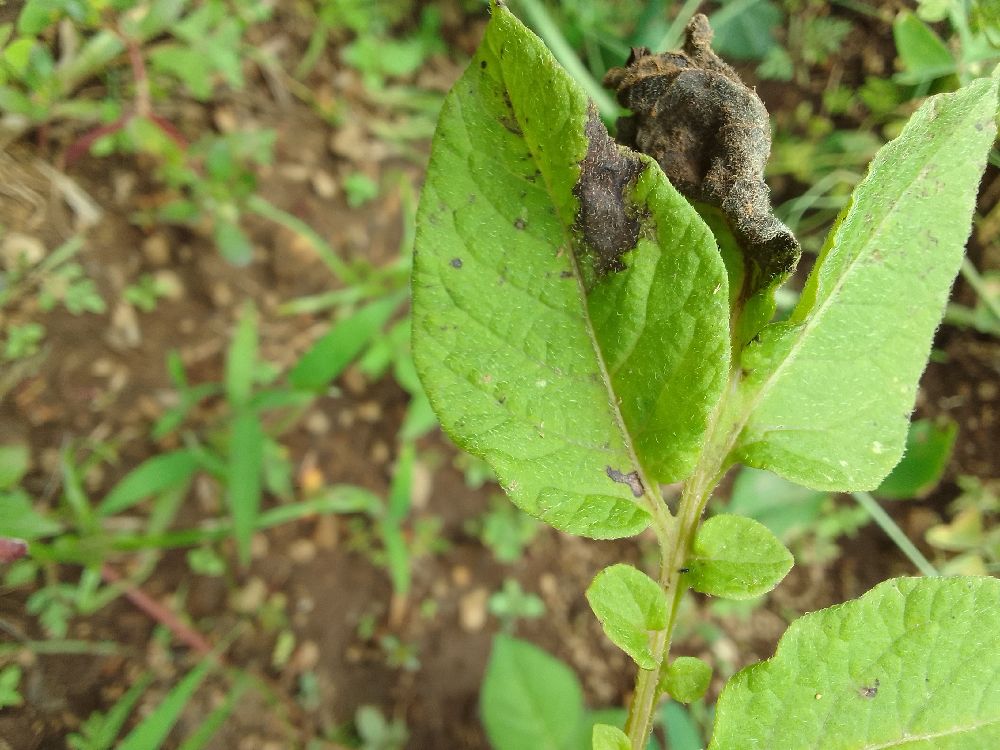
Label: Late blight